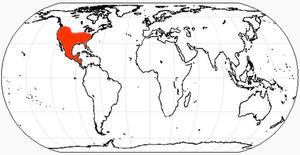
Borophagus, du grec, βορός: glouton et φαγεῖν: manger est un genre éteint de la sous-famille des Borophaginae, un groupe de canidés endémique d'Amérique du Nord, du Miocène jusqu'à la fin du Pliocène.